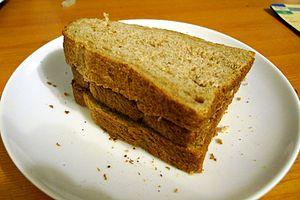
Cette page présente différents sandwichs et tartines existant à travers le monde.
Un toast sandwich est un sandwich préparé en mettant une tranche de pain grillé entre deux tranches de pain beurrées, le tout en y ajoutant du sel, du poivre et du cumin selon les goûts.